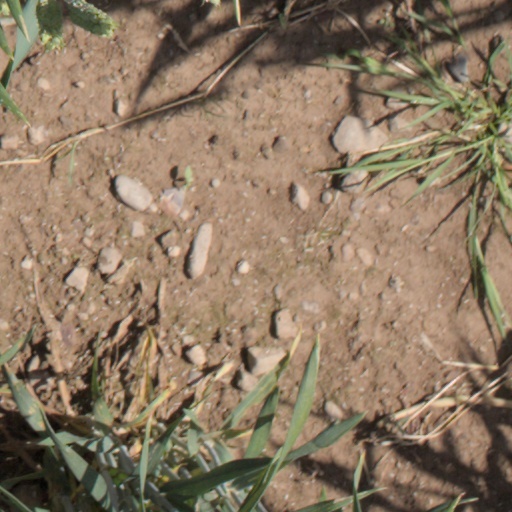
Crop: wheat